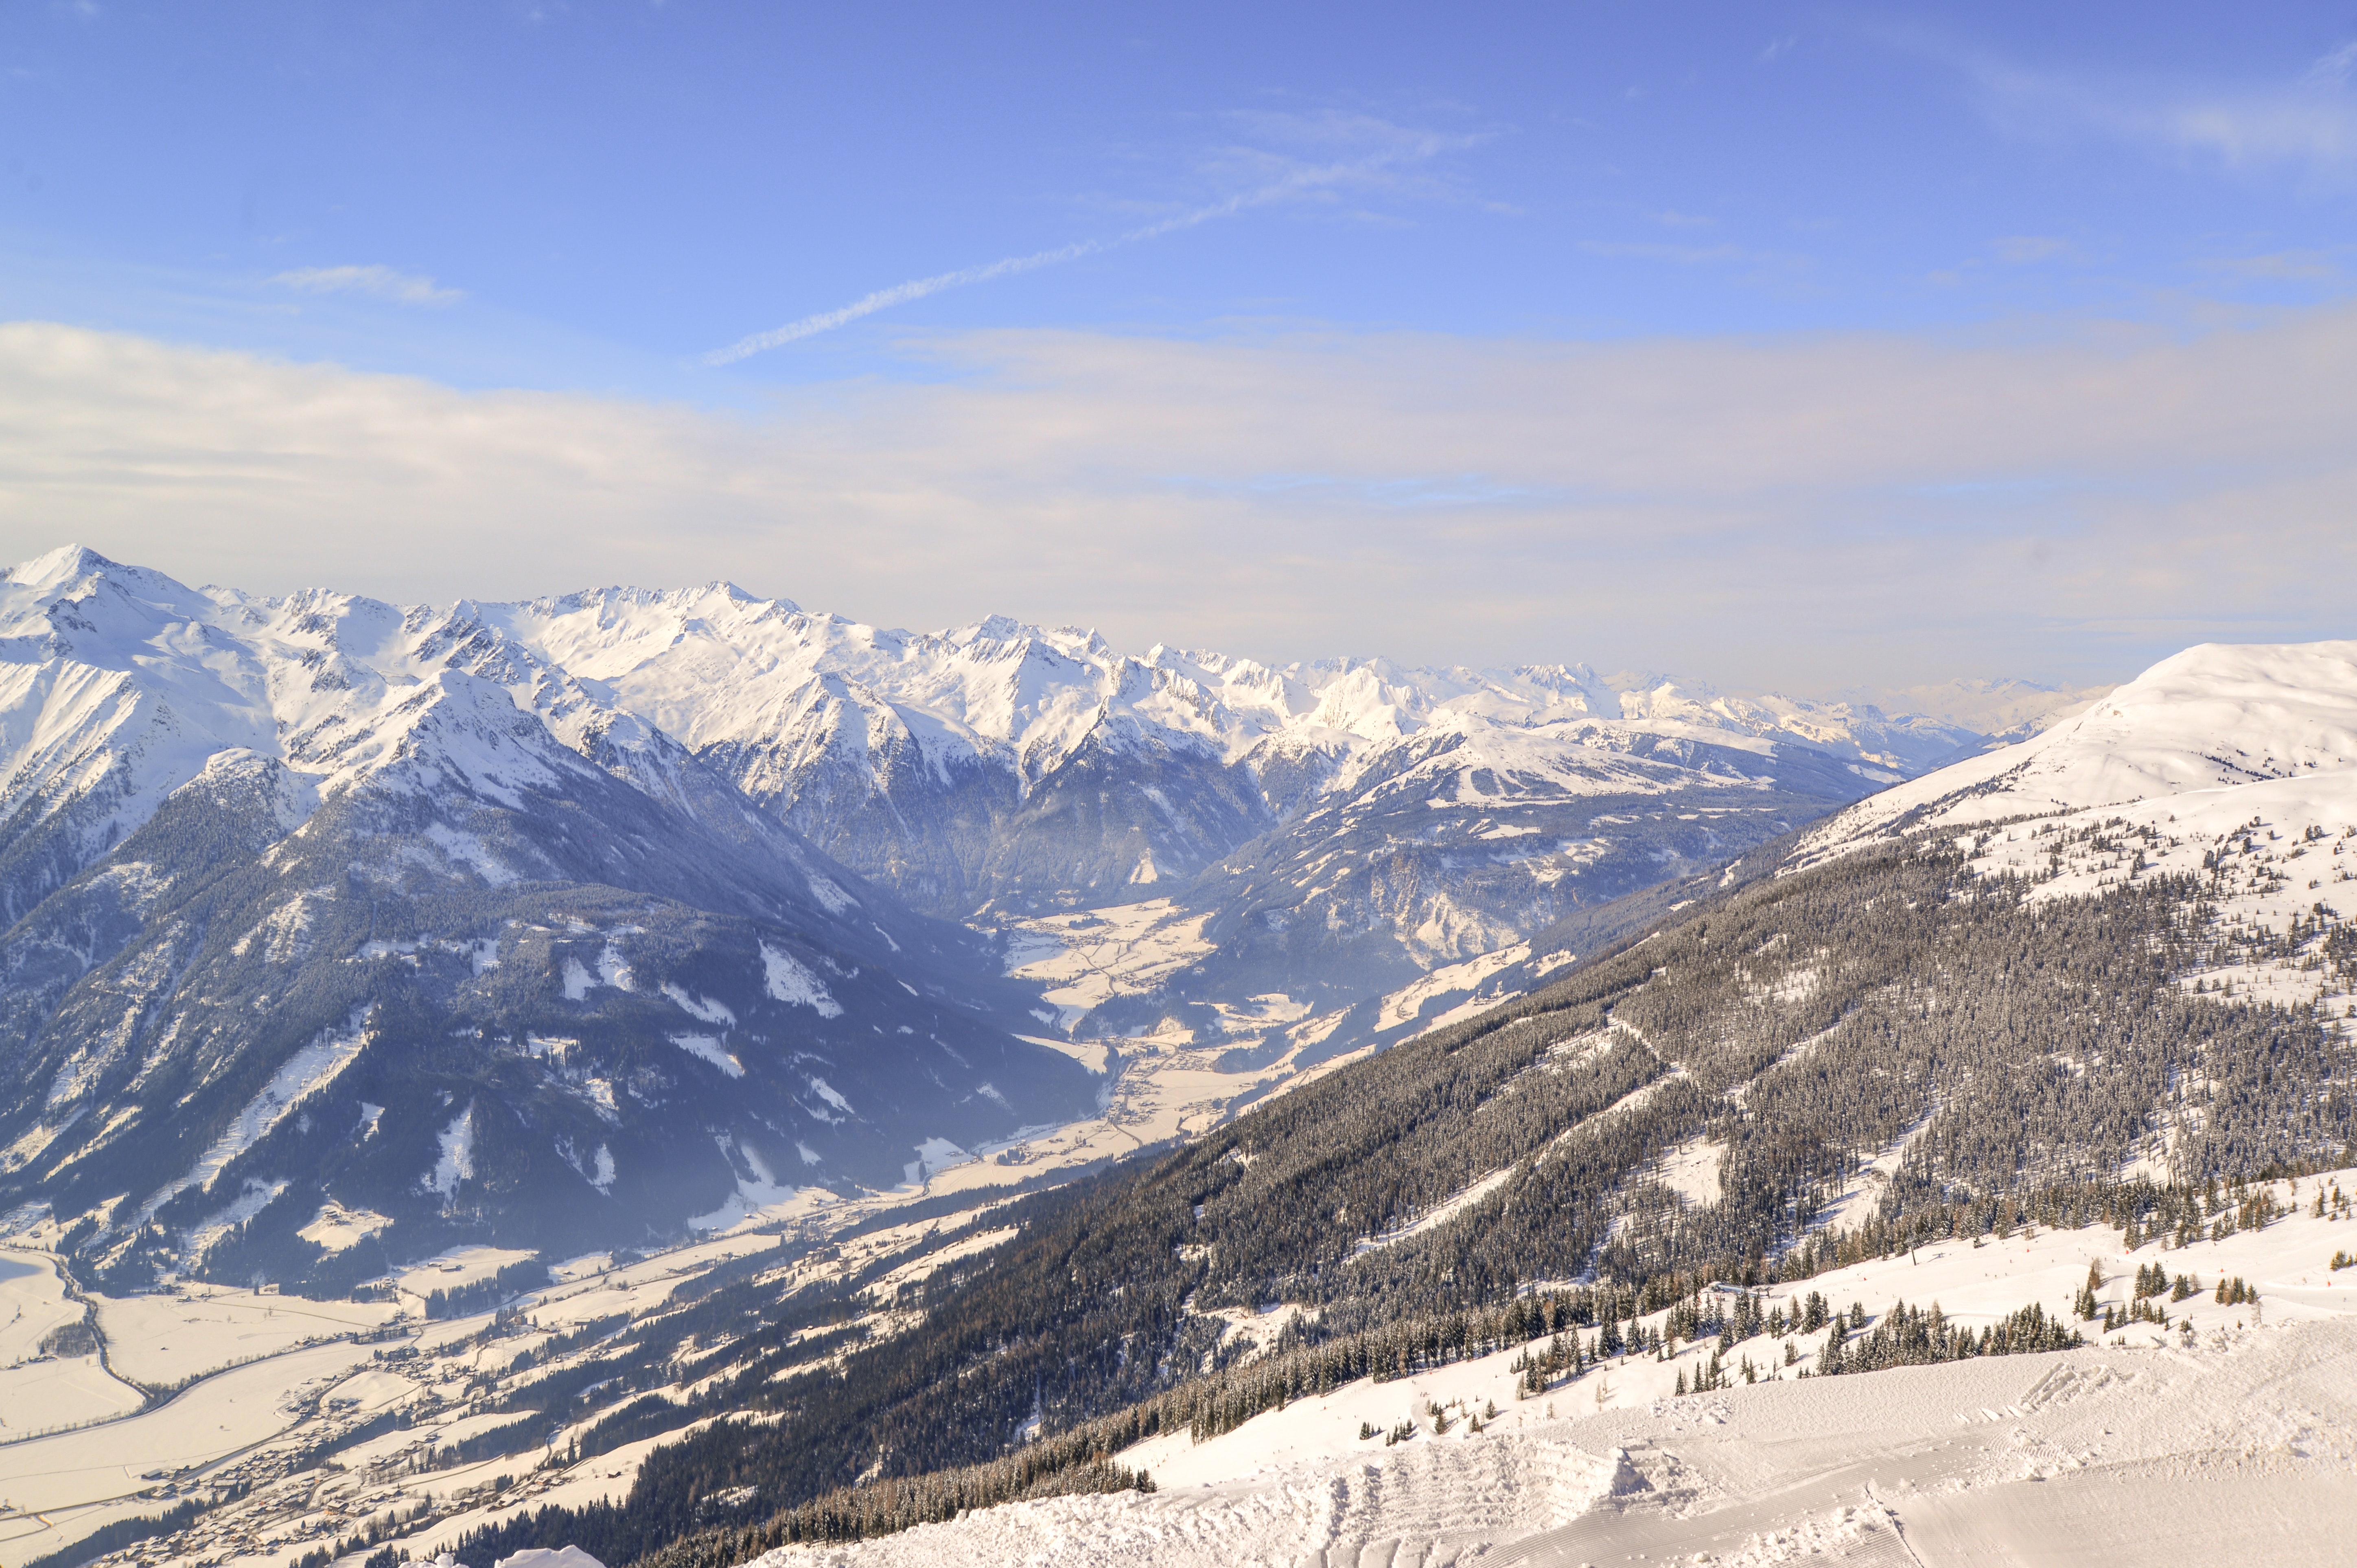
mountainous landforms, mountain, mountain range, snow, ridge, winter, massif, alps, sky, ar te, glacial landform, fell, summit, hill station, highland, geological phenomenon, mountain pass, hill, cloud, valley, terrain, slope, mount scenery, landscape, photography, piste, glacier, moraine, cirque, nunatak, panorama